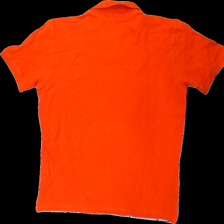
View: back
Type: Top
Category: Men
Brand: Not in the list
Brand text on label: marbäcks heritage
Colors: Red, Yellow, Blue
Material: 100% cotton
Pattern: Logo print
Cut: Regular
Size: L
Season: All
Damage location: middle center
Damage 2 location: middle center
Price range: 50-100
Recommended usage: Reuse
Description: röd pike med logga fram